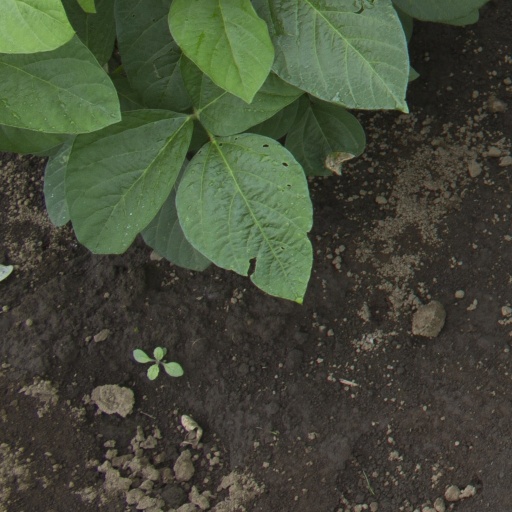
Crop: soybean